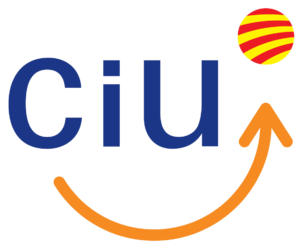
Convergence et Union était une fédération de deux partis politiques catalans centristes et catalanistes, Convergence démocratique de Catalogne et l'Union démocratique de Catalogne. Partenaires lors de chacune des élections en Catalogne depuis 1978, les deux partis décident de signer un accord et de se fédérer en 2001. Mais les ambiguïtés de l'UDC vis-à-vis de l'indépendance catalane mènent à la fin de cette union en 2015.
Des élections municipales en Espagne ont lieu le 22 mai 2011. Elles se tiennent en même temps que des élections dans treize parlements de communautés autonomes sur les dix-sept que compte le pays.
Des élections municipales en Espagne ont lieu le 27 mai 2007.